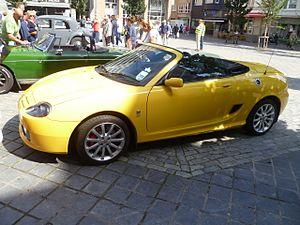
La MG TF est un cabriolet sportif construit par MG entre 2002 et 2005, puis de 2007 à 2011. Aujourd'hui devenu rare dans ses versions 160cv trophy et trophy cup, elle se distingue de la majorité de la production des roadsters modernes en raison de l’architecture de son moteur central et de son châssis, communs à la Lotus Élise.